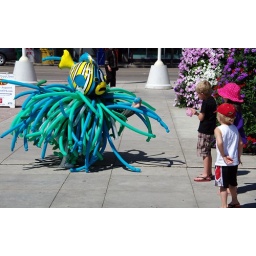
The person inside moved gently and off axis, making the fish appear swim in the balloon ocean.